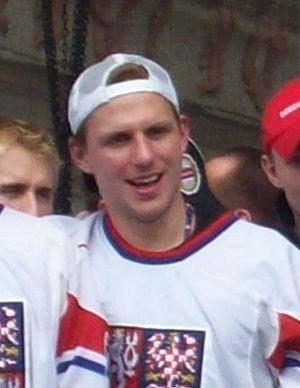
Petr Vampola est un joueur professionnel tchèque de hockey sur glace. Il évolue au poste de centre.